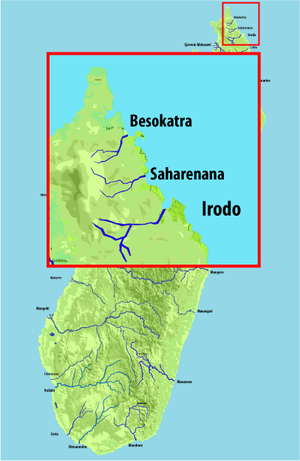
L'Irodo est une rivière du versant est de Madagascar dans la région Sava. Elle se jette dans l'océan Indien.
La Besokatra est une rivière du versant est de Madagascar dans la région Diana. Elle se jette dans l'Océan Indien.
La Saharenana est une rivière et un fleuve côtier du versant est de Madagascar dans la région Diana. Elle se jette dans l'Océan Indien.